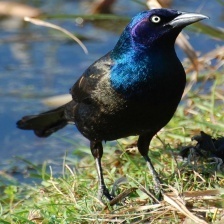
Species: COMMON GRACKLE
Scientific name: QUISCALUS QUISCULA